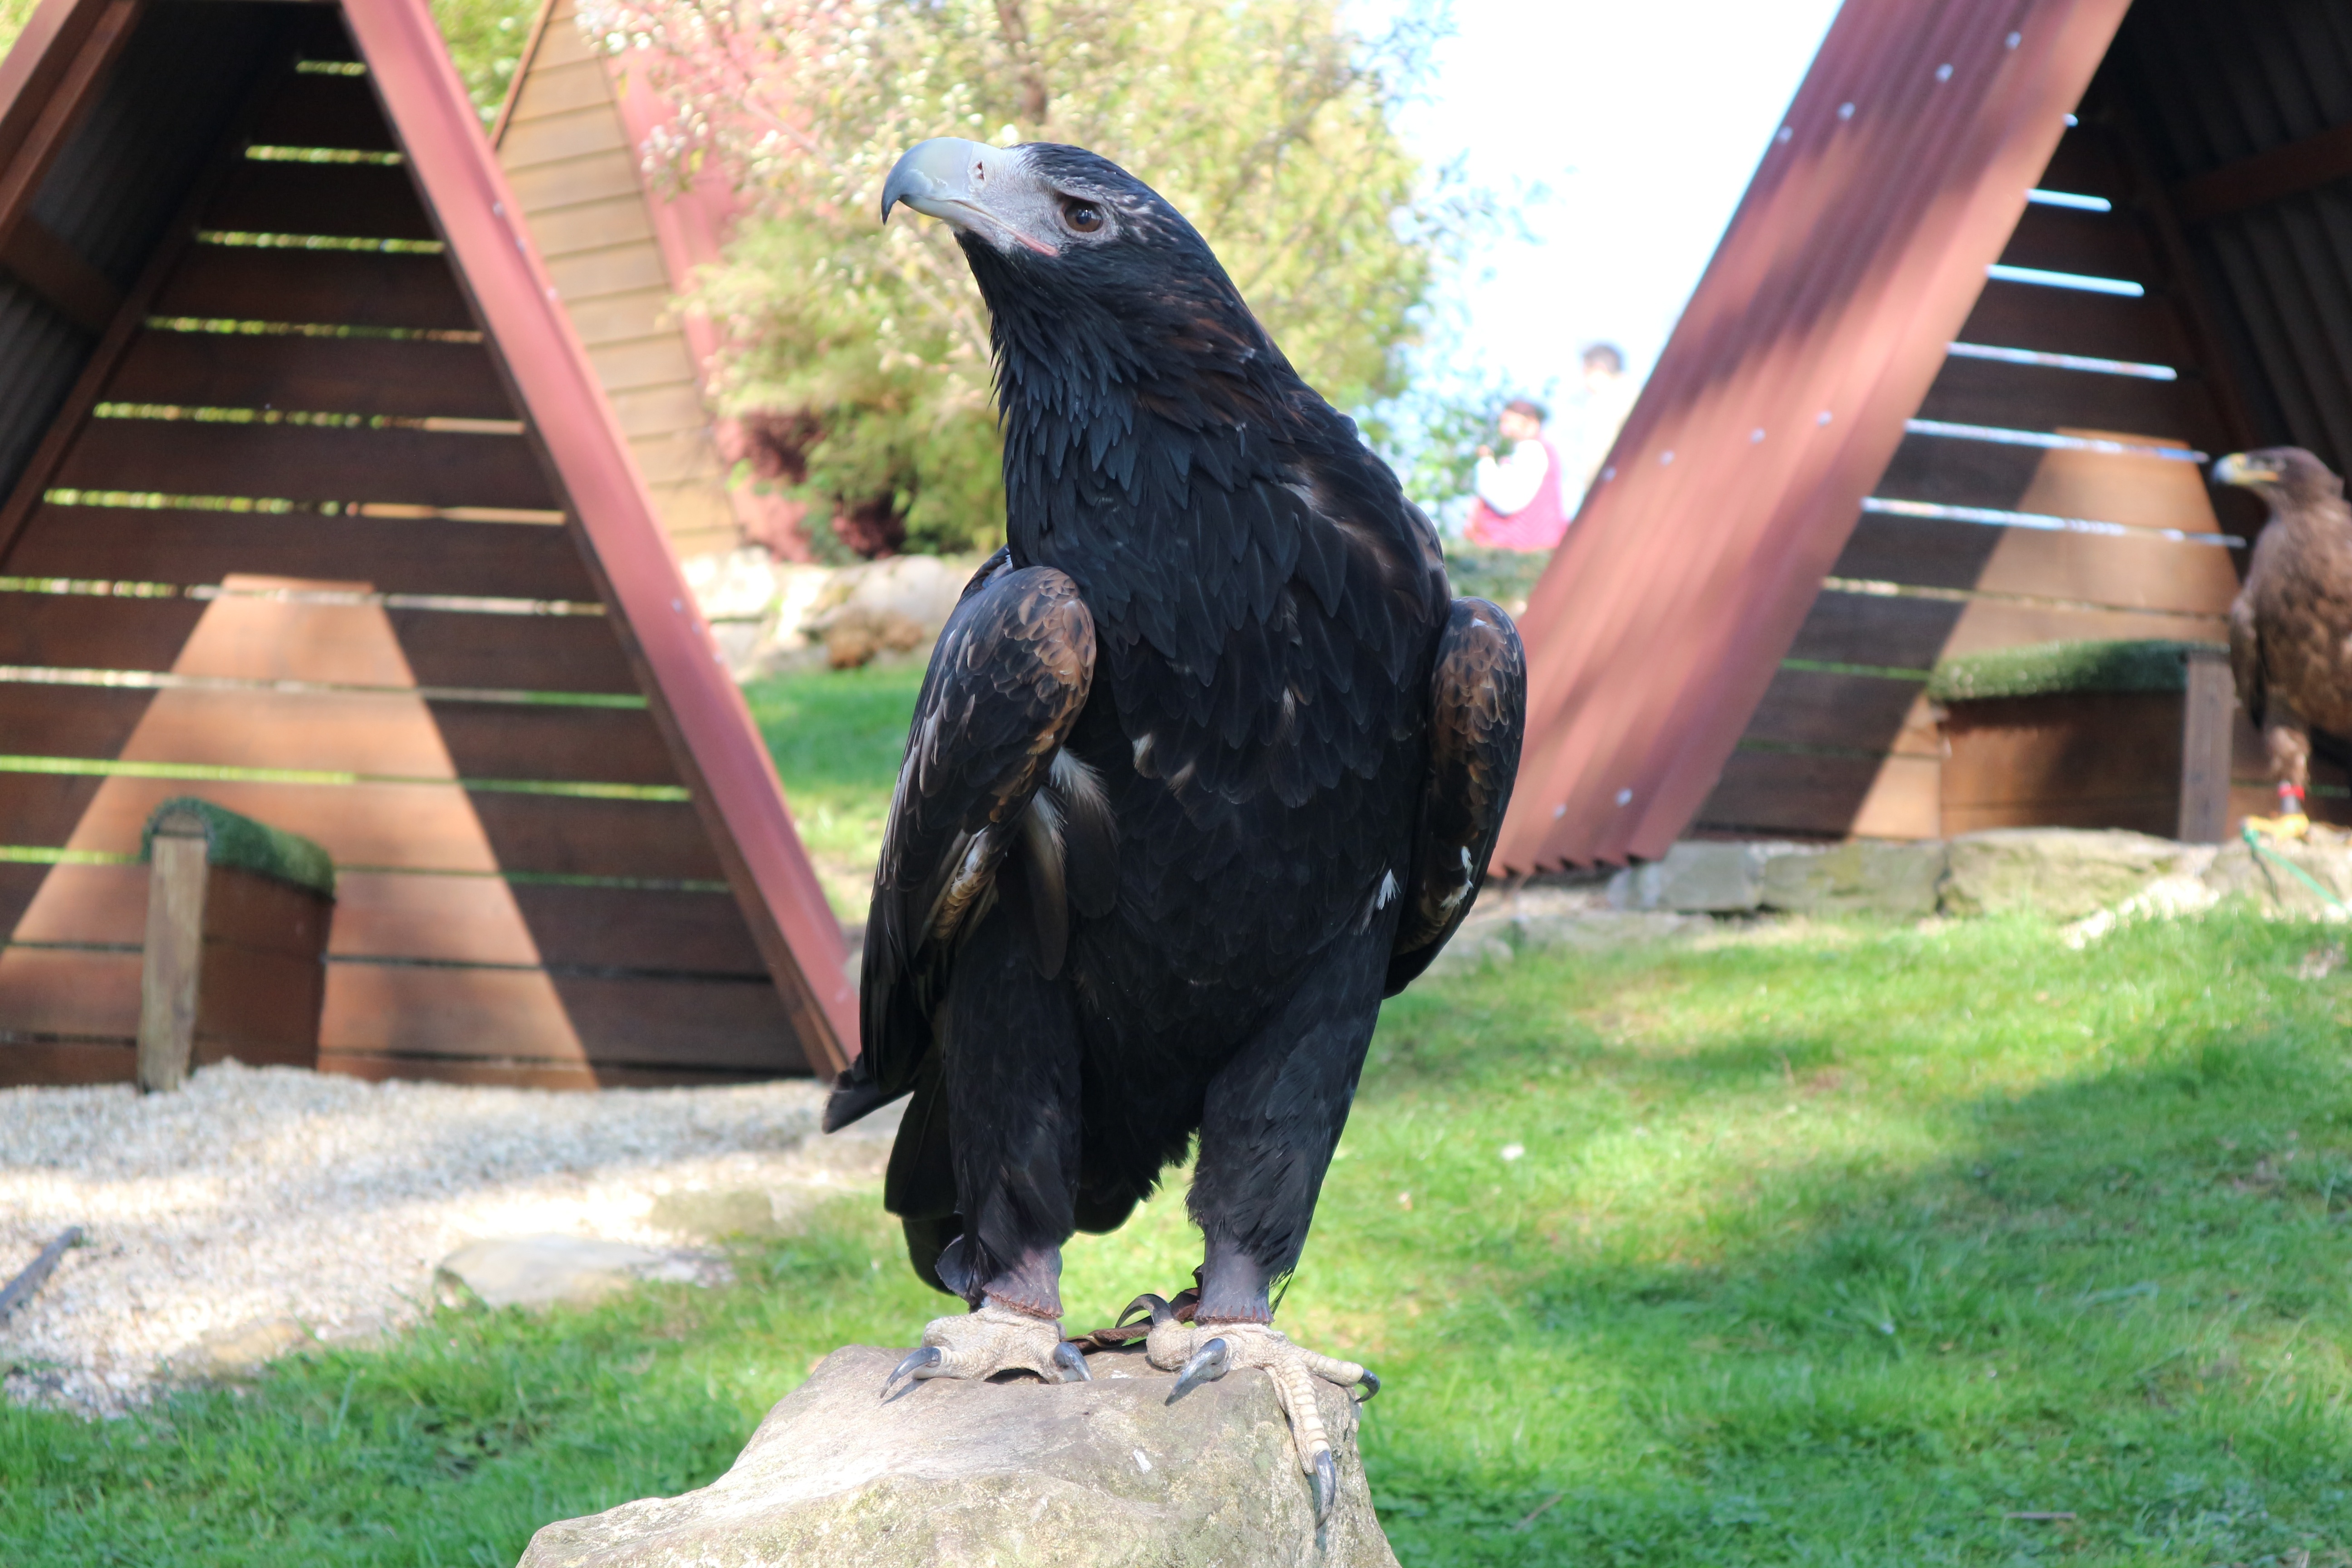
bird, wing, zoo, beak, eagle, fauna, raptor, bird of prey, vertebrate, vulture, adler, eagles waiting in detmold